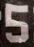
Number: 5